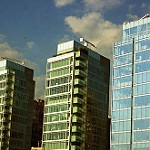
Label: buildings